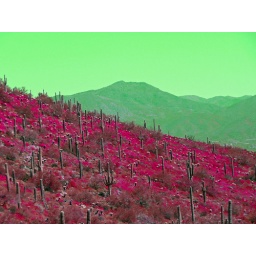
Saguaros in pink field